Slavic revolt of 983

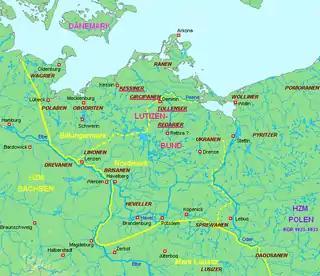
Territory of Lutici federation after 983, beyond the eastern border of the German kingdom (outlined in yellow)

In the Slavic revolt of 983, Polabian Slavs, Wends, Lutici and Obotrite tribes, that lived east of the Elbe River in modern north-east Germany overthrew an assumed Ottonian rule over the Slavic lands and rejected Christianization under Emperor Otto I.